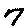
Label: 7